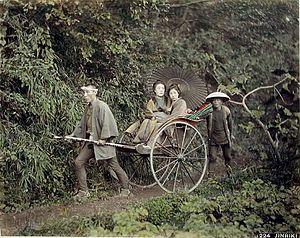
Le pousse-pousse ou poussepousse est une voiturette légère à deux roues et à une ou deux places, tirée ou poussée par un homme.